John Barkstead

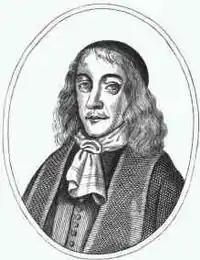
Colonel John Barkstead

John Barkstead (died 1662) was an English major general and a regicide of King Charles I of England.